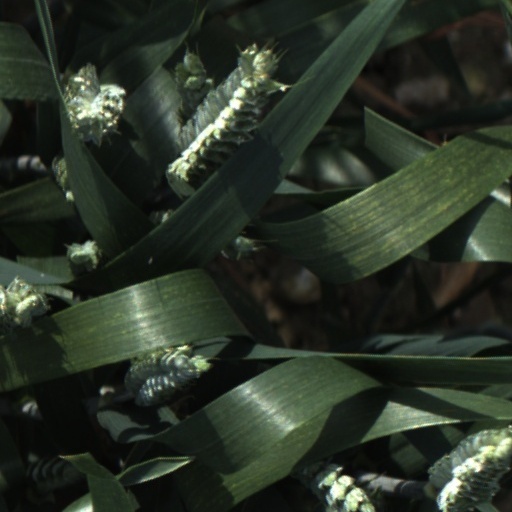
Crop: wheat